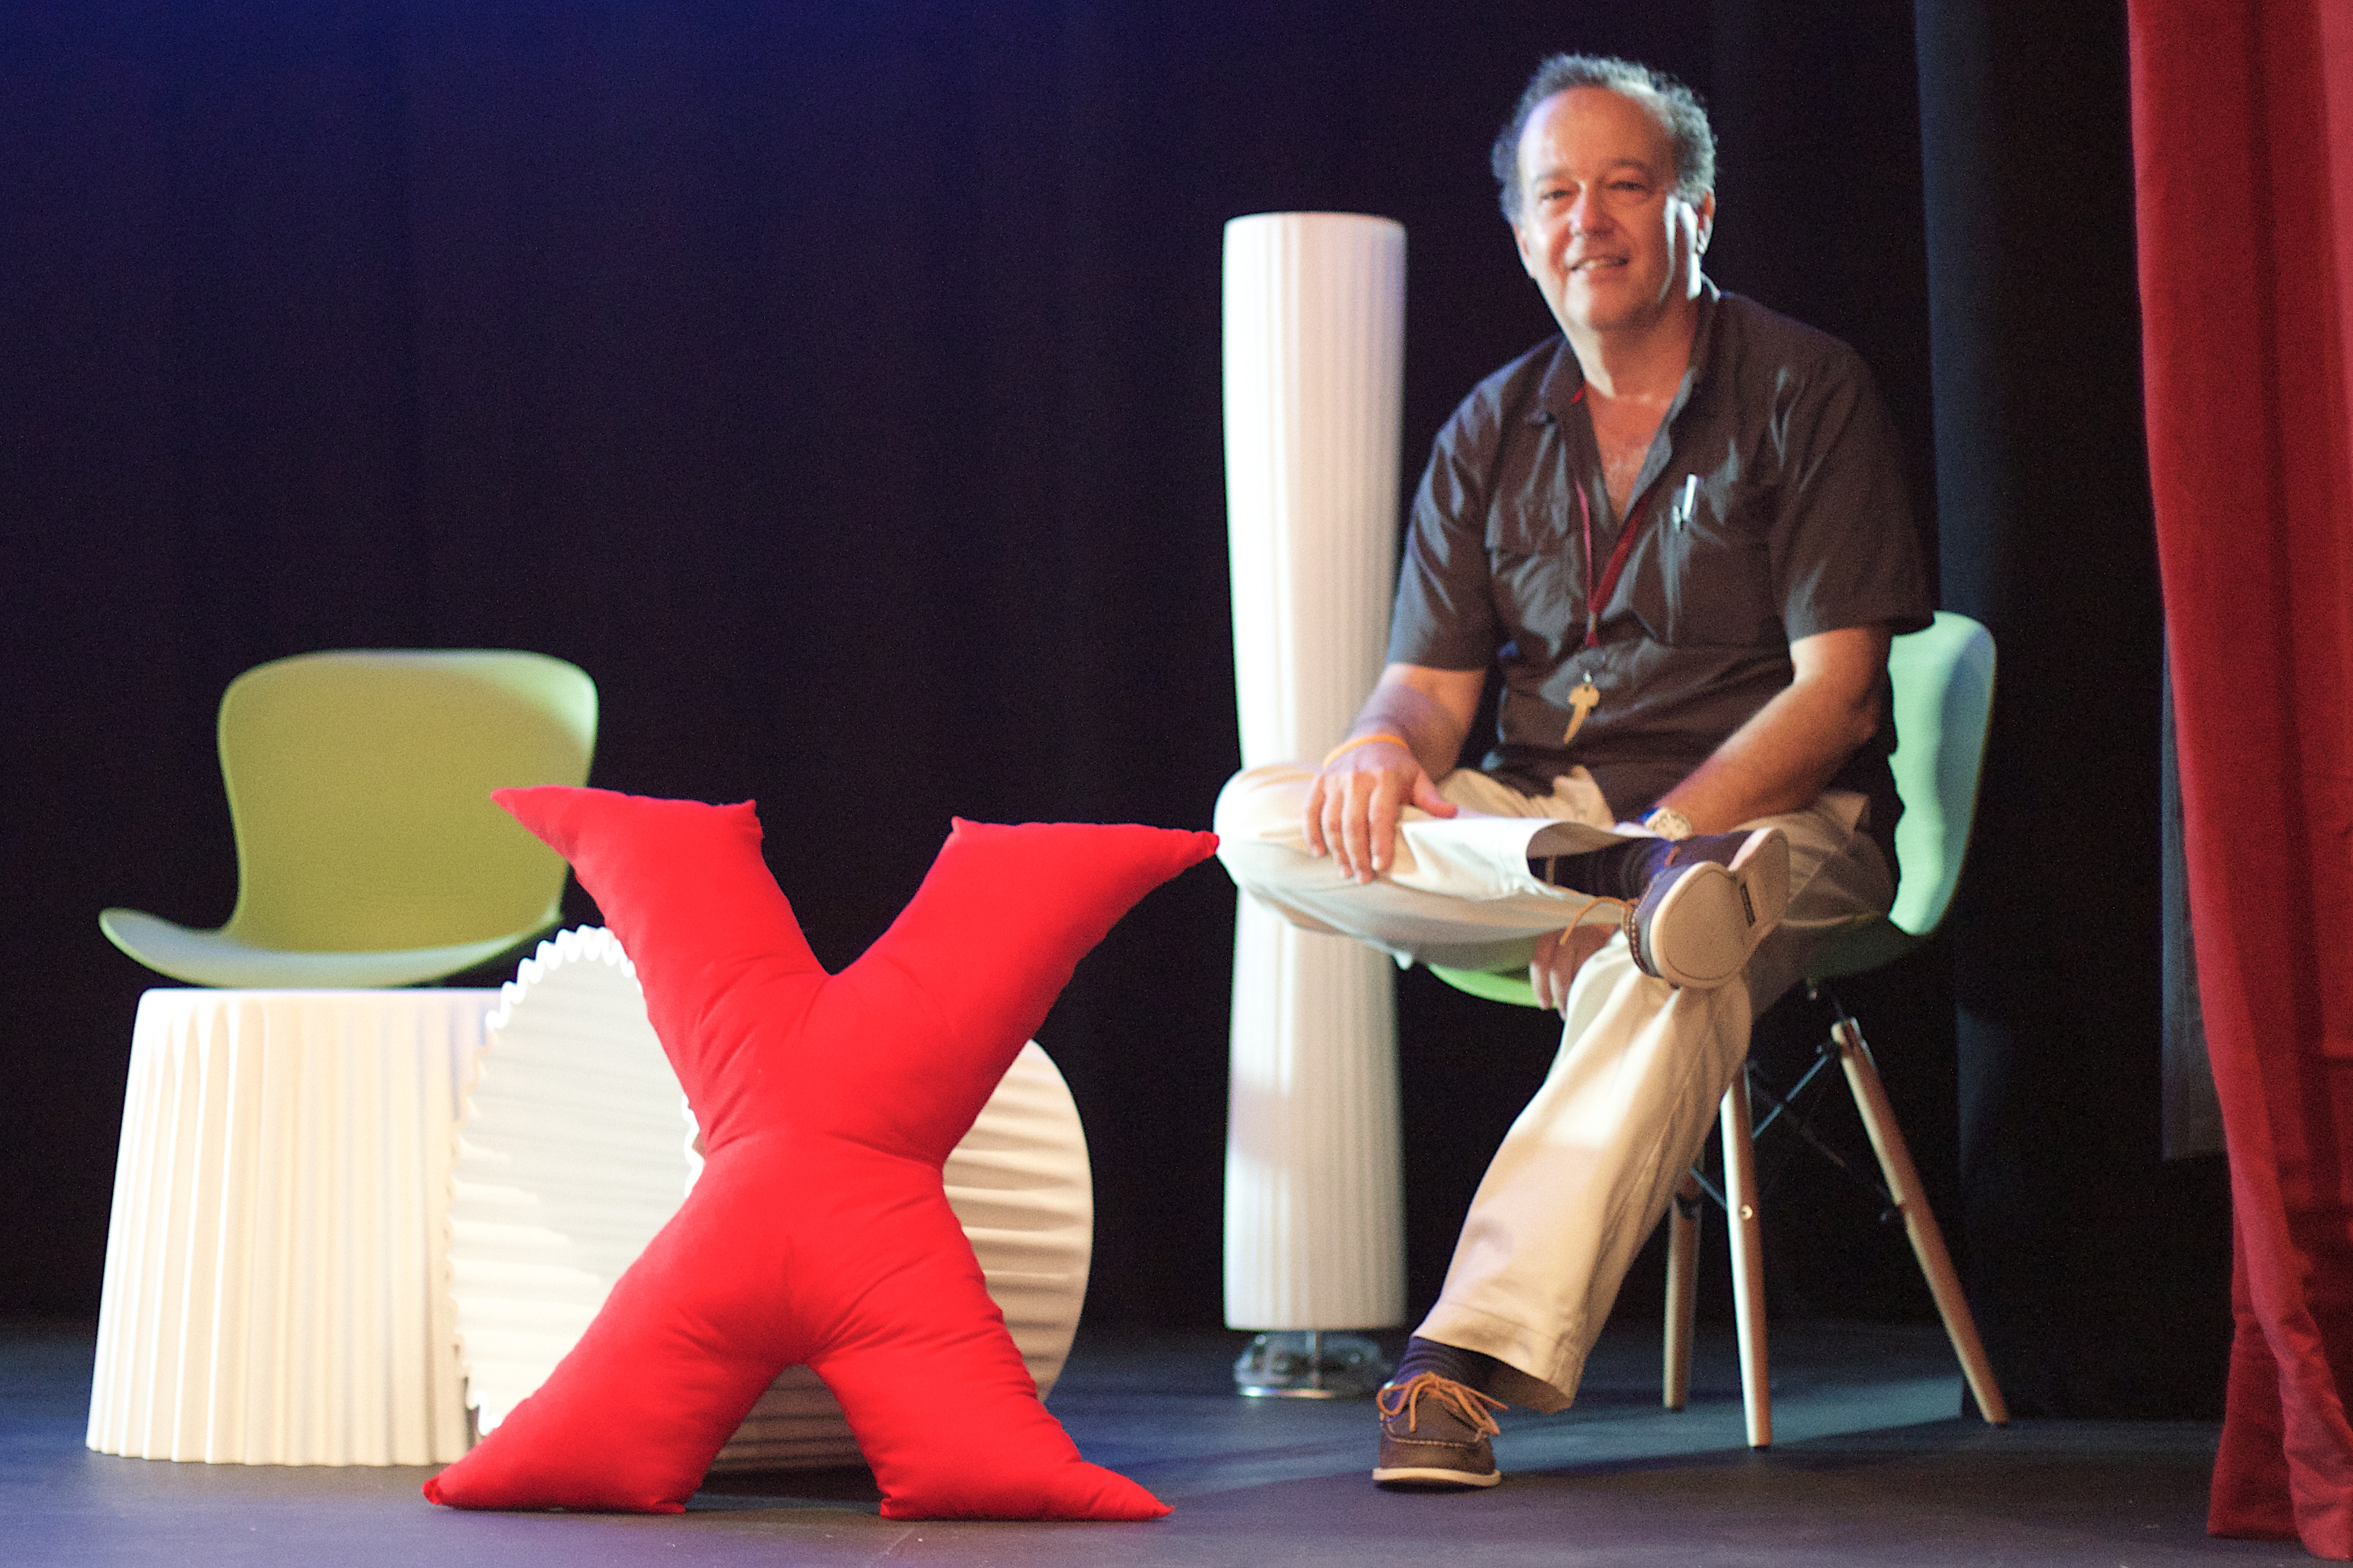
sitting, human positions